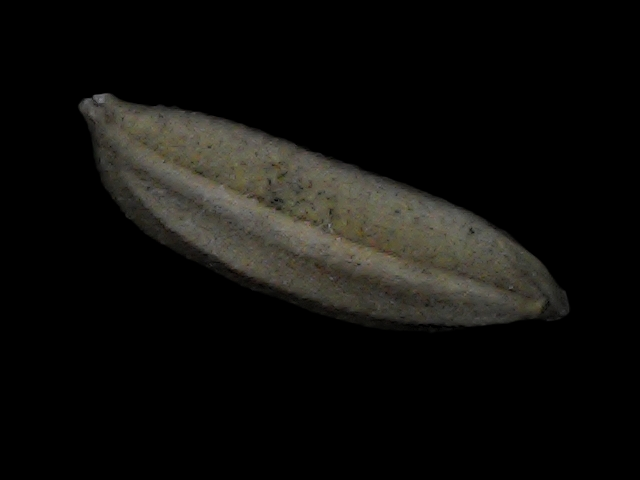
Rice variety: Bd72